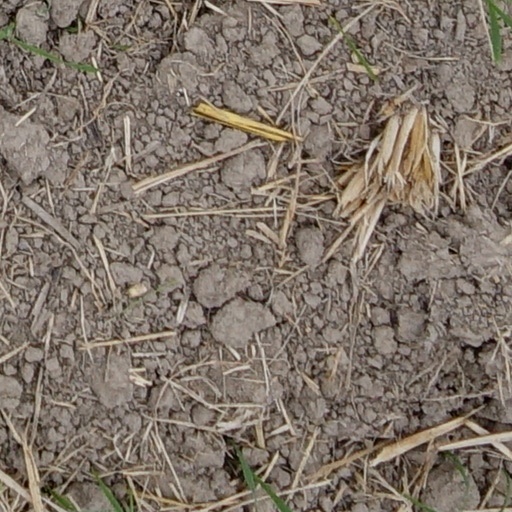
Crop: wheat